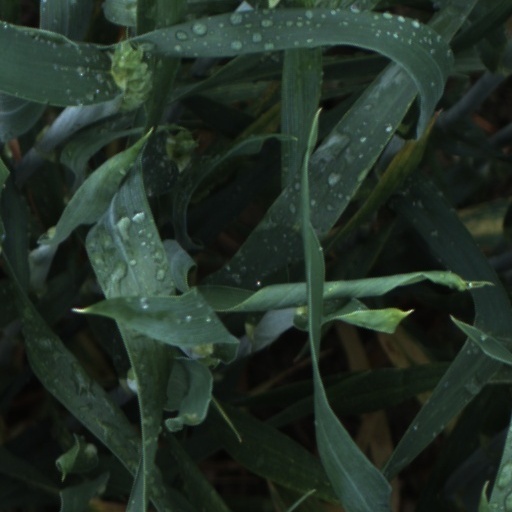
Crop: wheat